Braigo

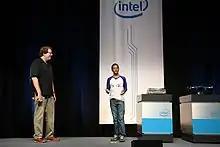
Banerjee on stage with Mike Bell, Intel Corporate VP & GM - New Devices Group, at the keynote in IDF14 showing Braigo v2.0

On September 9, 2014, at the Intel Developer Forum (IDF 2014) Mega Session: "The Next Revolution in Computing: Edison, Wearables, and New Devices" with Intel VP and GM, Mike Bell, Banerjee demonstrated Braigo 2.0. Braigo 2.0 promises to be the world's first, relatively inexpensive, silent, IOT enabled, light weight, consumer oriented, braille printer or embosser. Braigo 2.0 reportedly contains new patent pending technology in addition to Intel's Edison Chip paired with a development board.